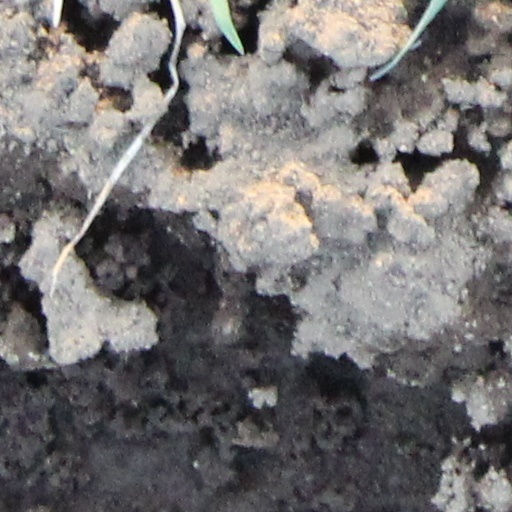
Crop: wheat